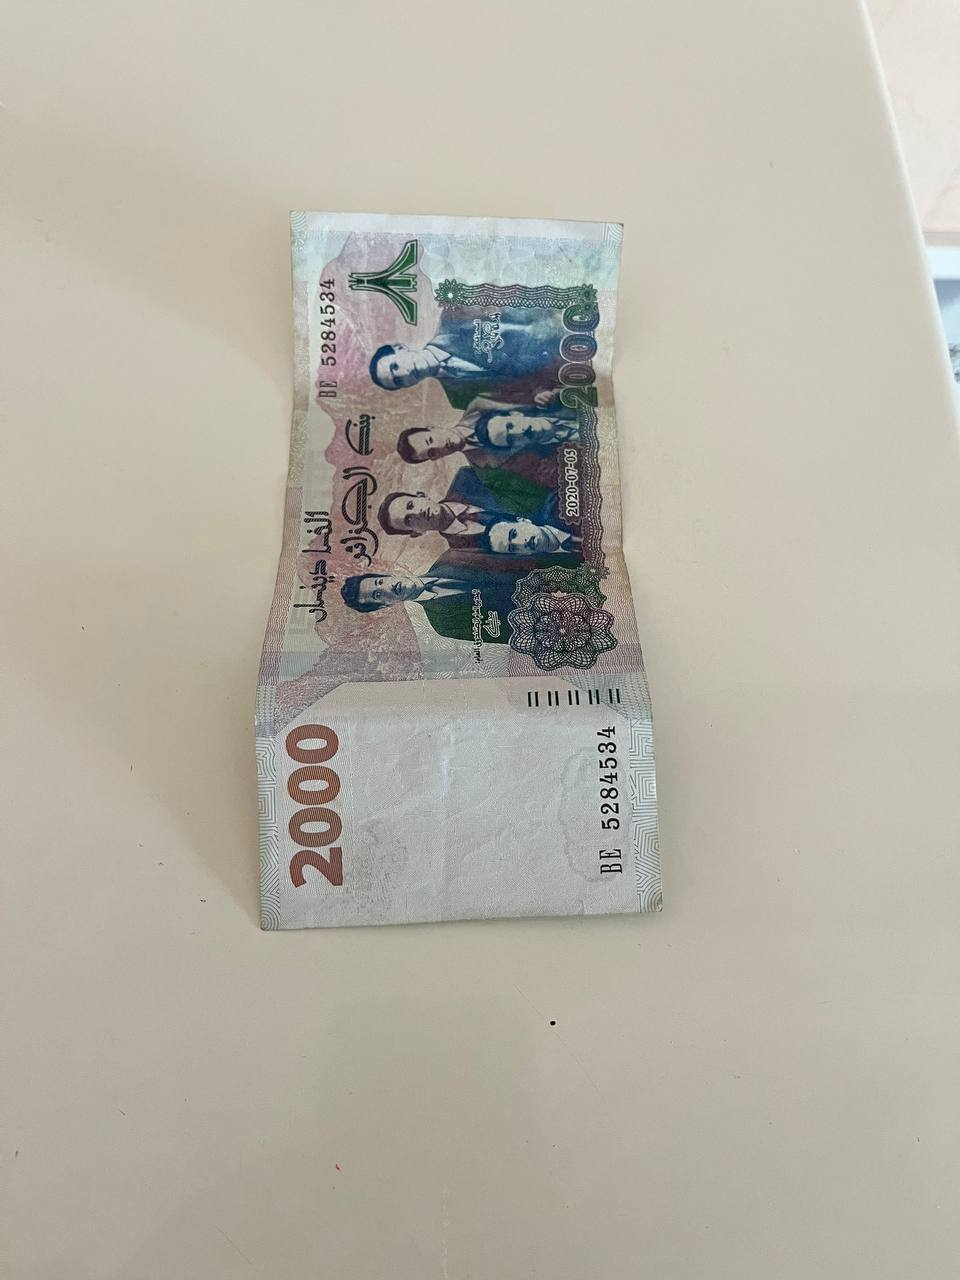
Denomination: 2000DZD